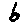
Label: 6